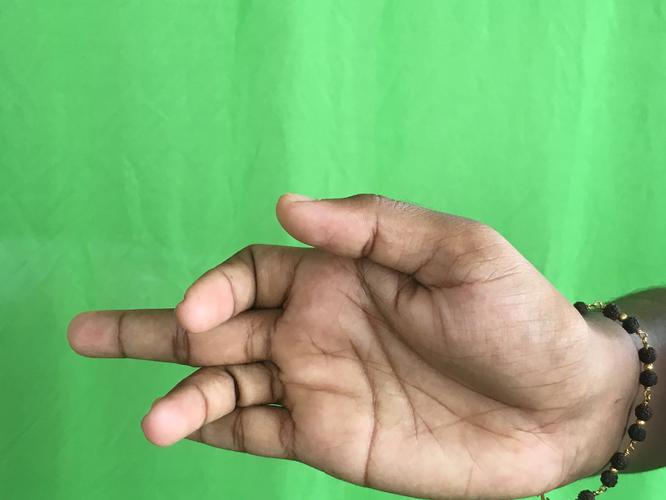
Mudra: Shukatundam
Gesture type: single_hand